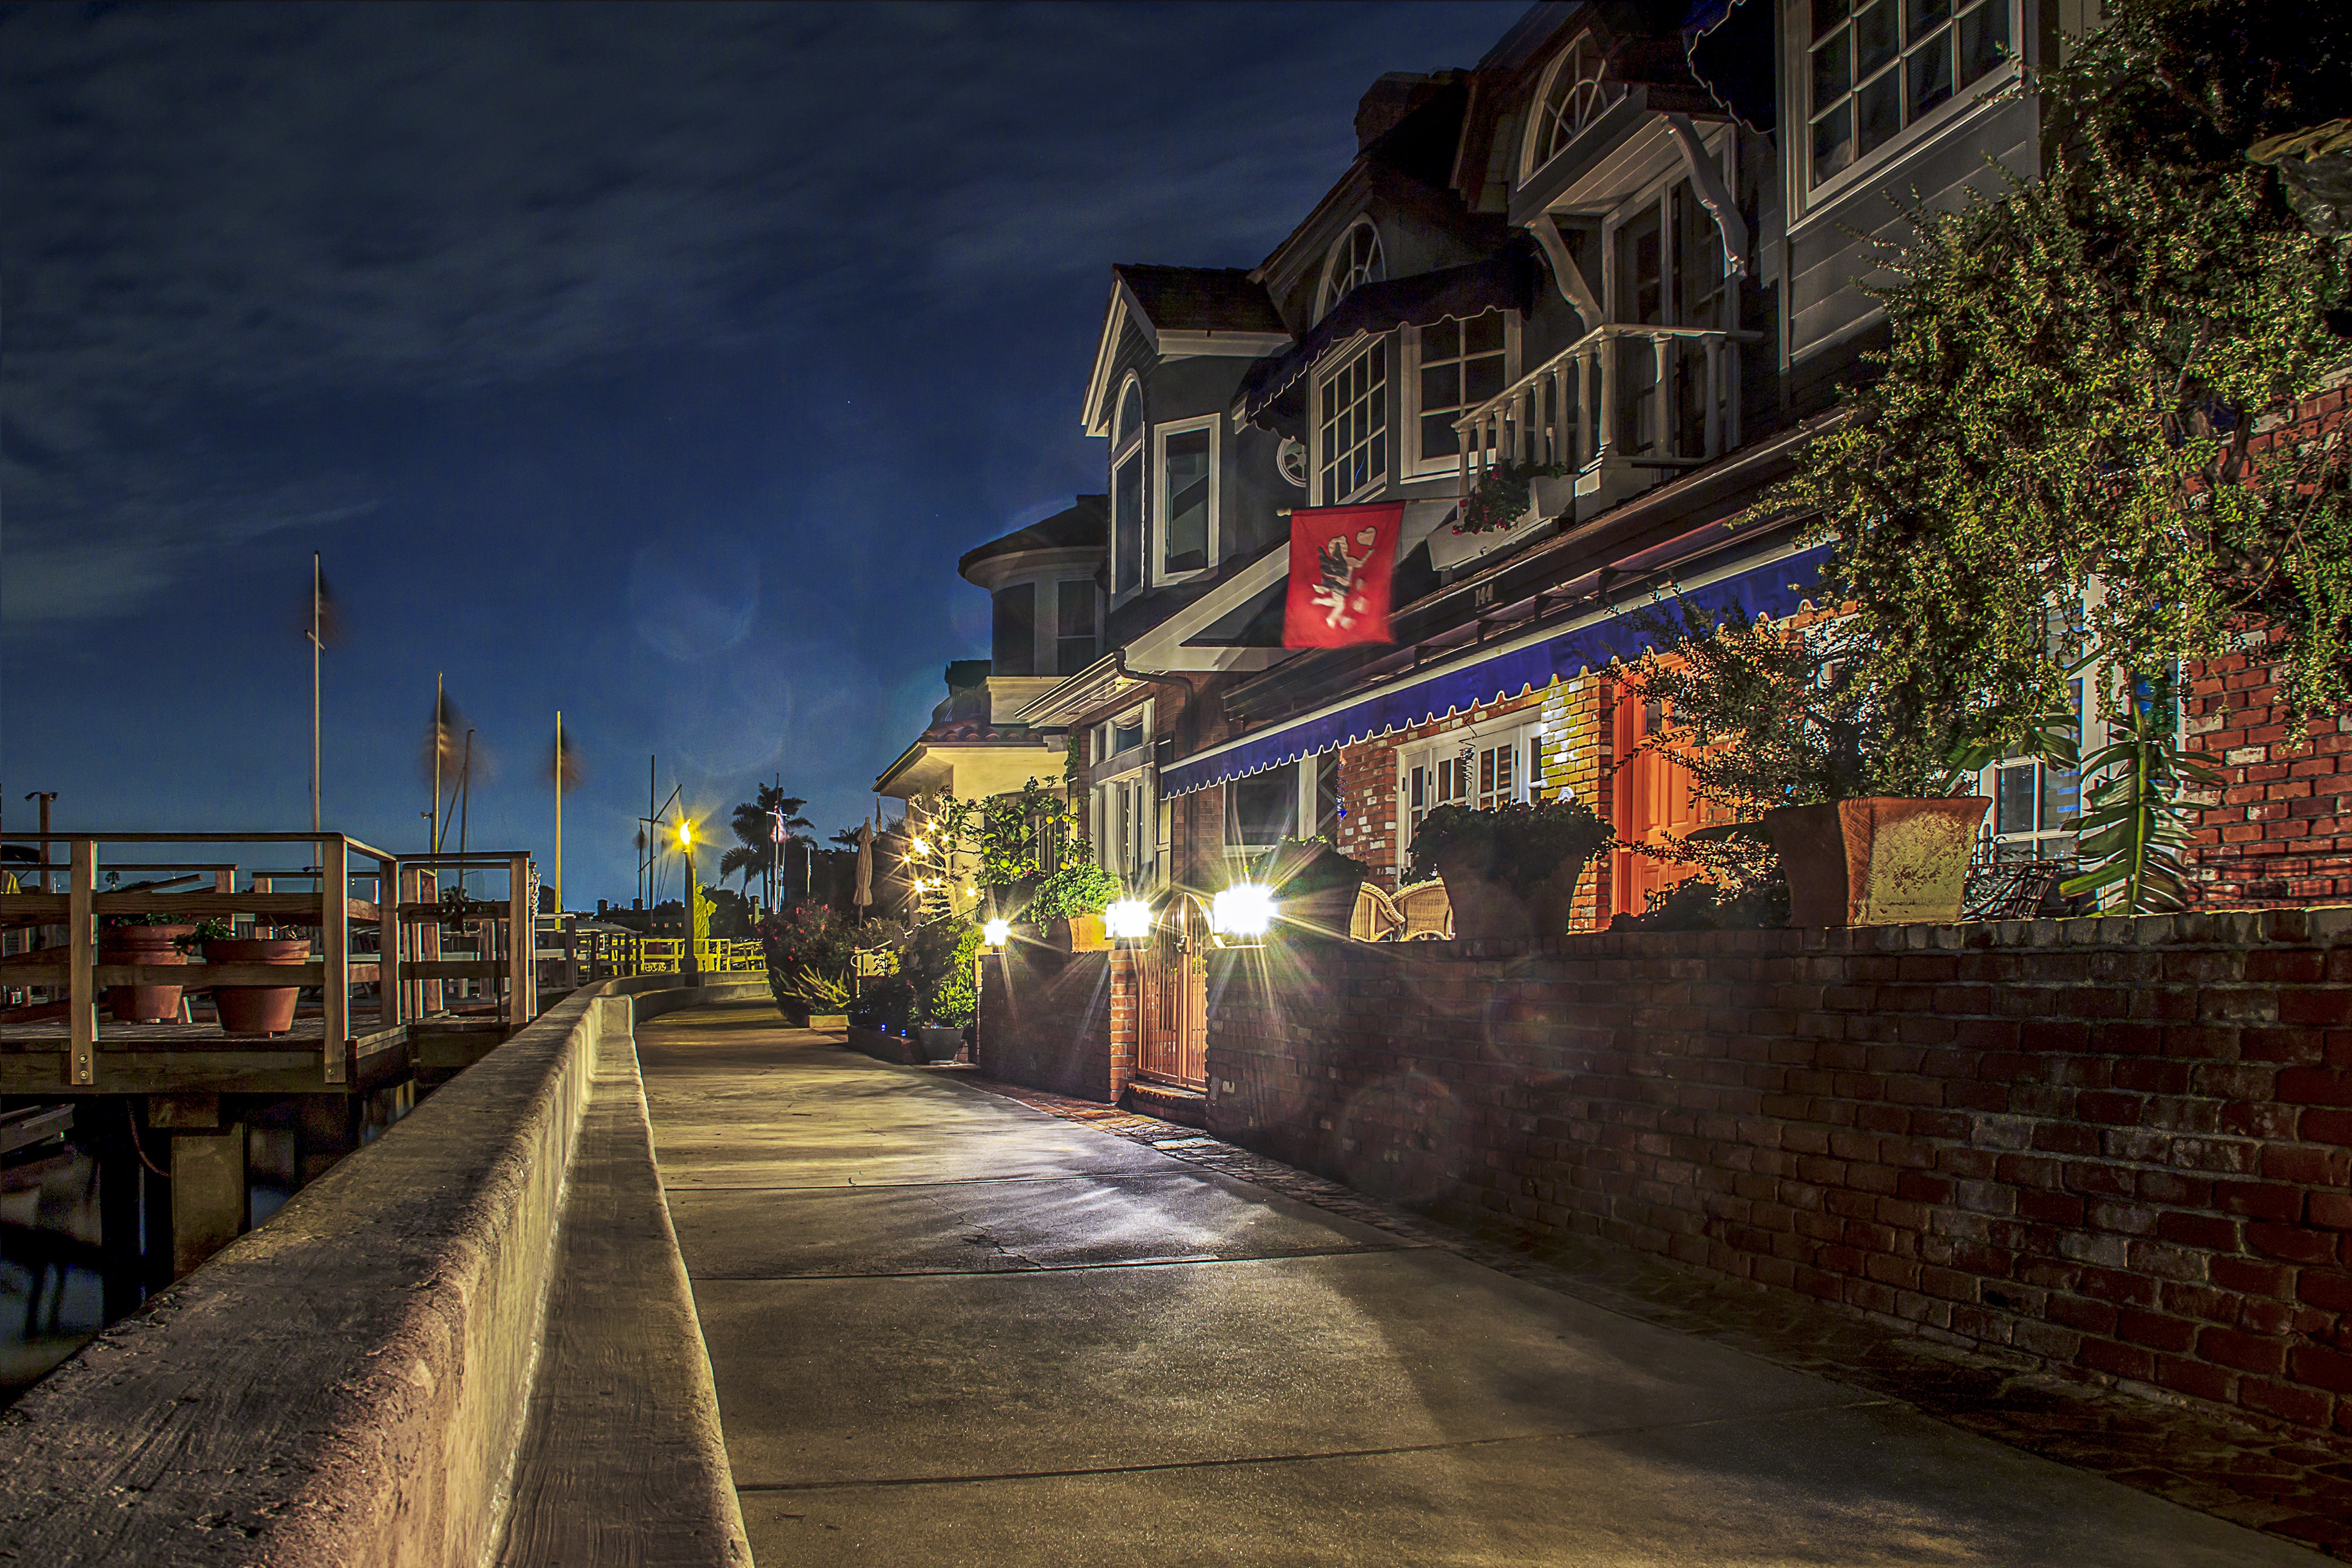
beach, light, road, street, night, morning, town, city, cityscape, downtown, vacation, travel, coastline, seaside, dusk, evening, scenic, holiday, romantic, waterfront, tourism, waterway, lights, infrastructure, houses, screenshot, urban area, human settlement